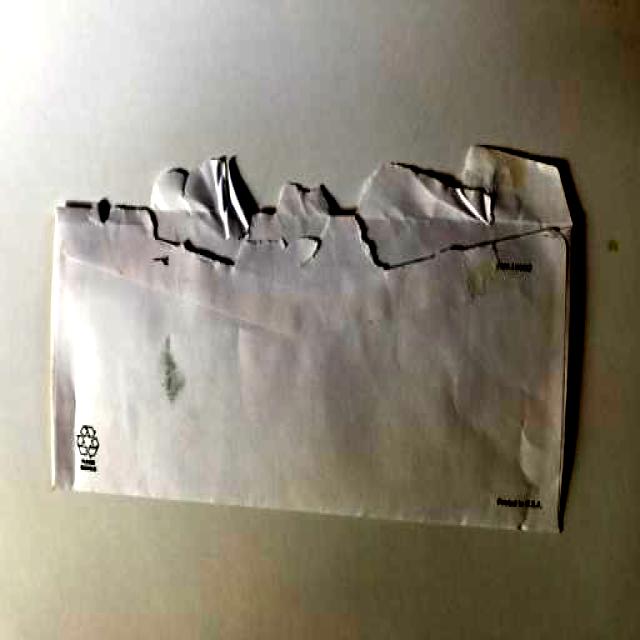
Label: Paper